Cora Cove

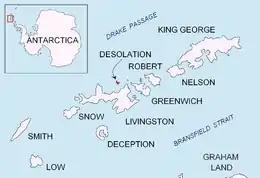
Location of Desolation Island in the South Shetland Islands.

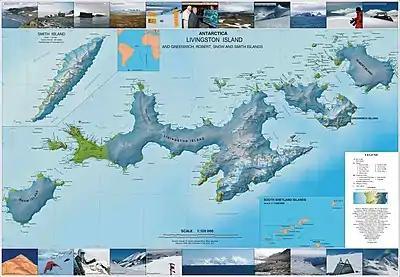
Topographic map of Livingston Island, Greenwich, Robert, Snow and Smith Islands.

Cora Cove is the 750 m wide cove in the northwest part of Blythe Bay indenting for 590 m the southeast coast of Desolation Island off Livingston Island in the South Shetland Islands, Antarctica. The cove was used by early 19th century sealers operating from Blythe Bay.